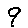
Label: 9